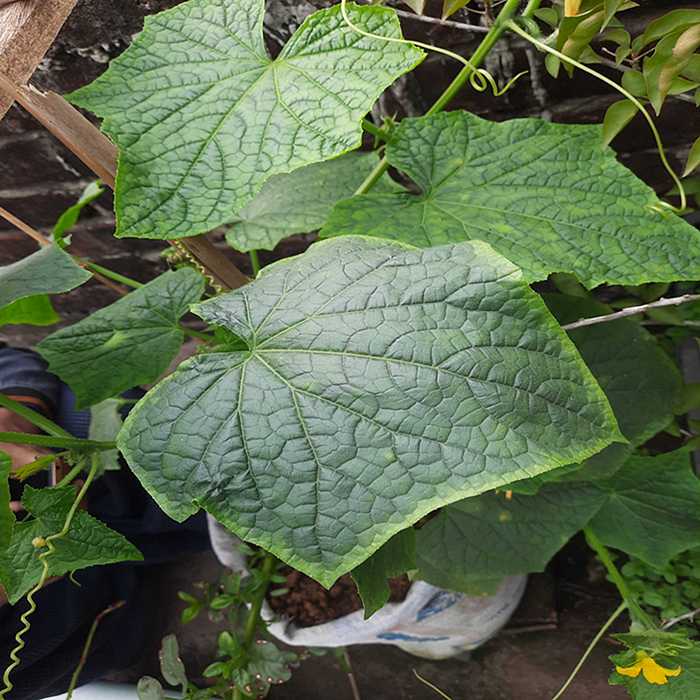
Plant: Cucumber
Label: Fresh leaf